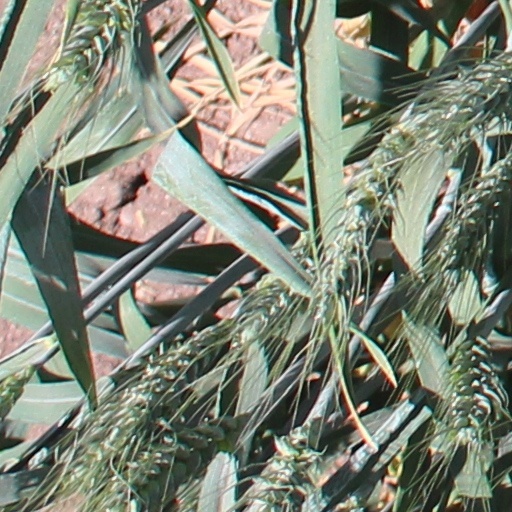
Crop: wheat